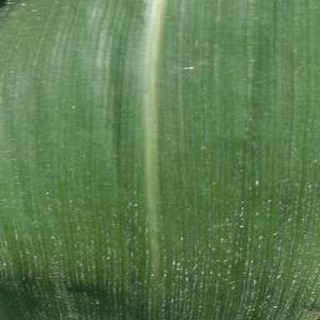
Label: healthy_corn